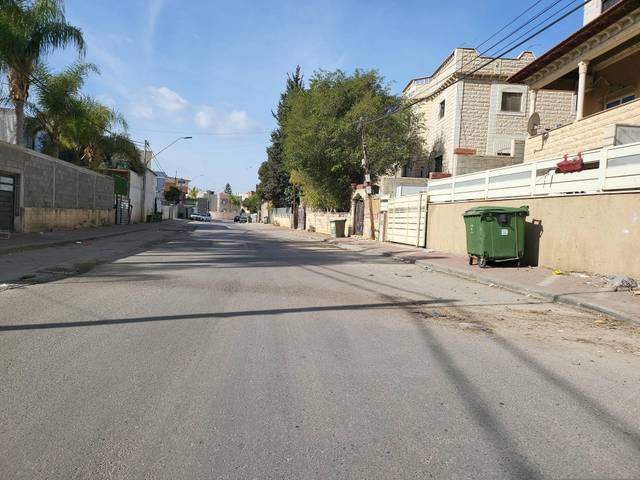
Region: Israel
Coordinates: 31.395, 34.746